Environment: real
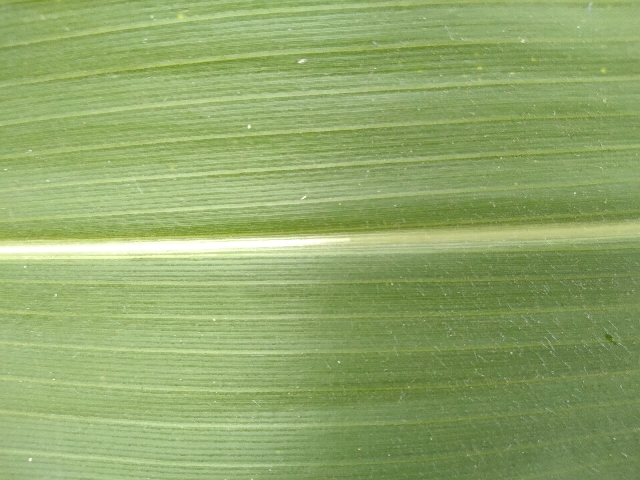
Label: healthy